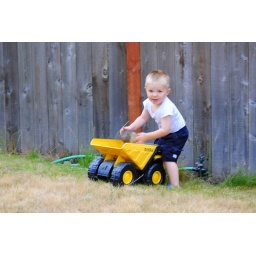
Cameron loading a rock in his truck